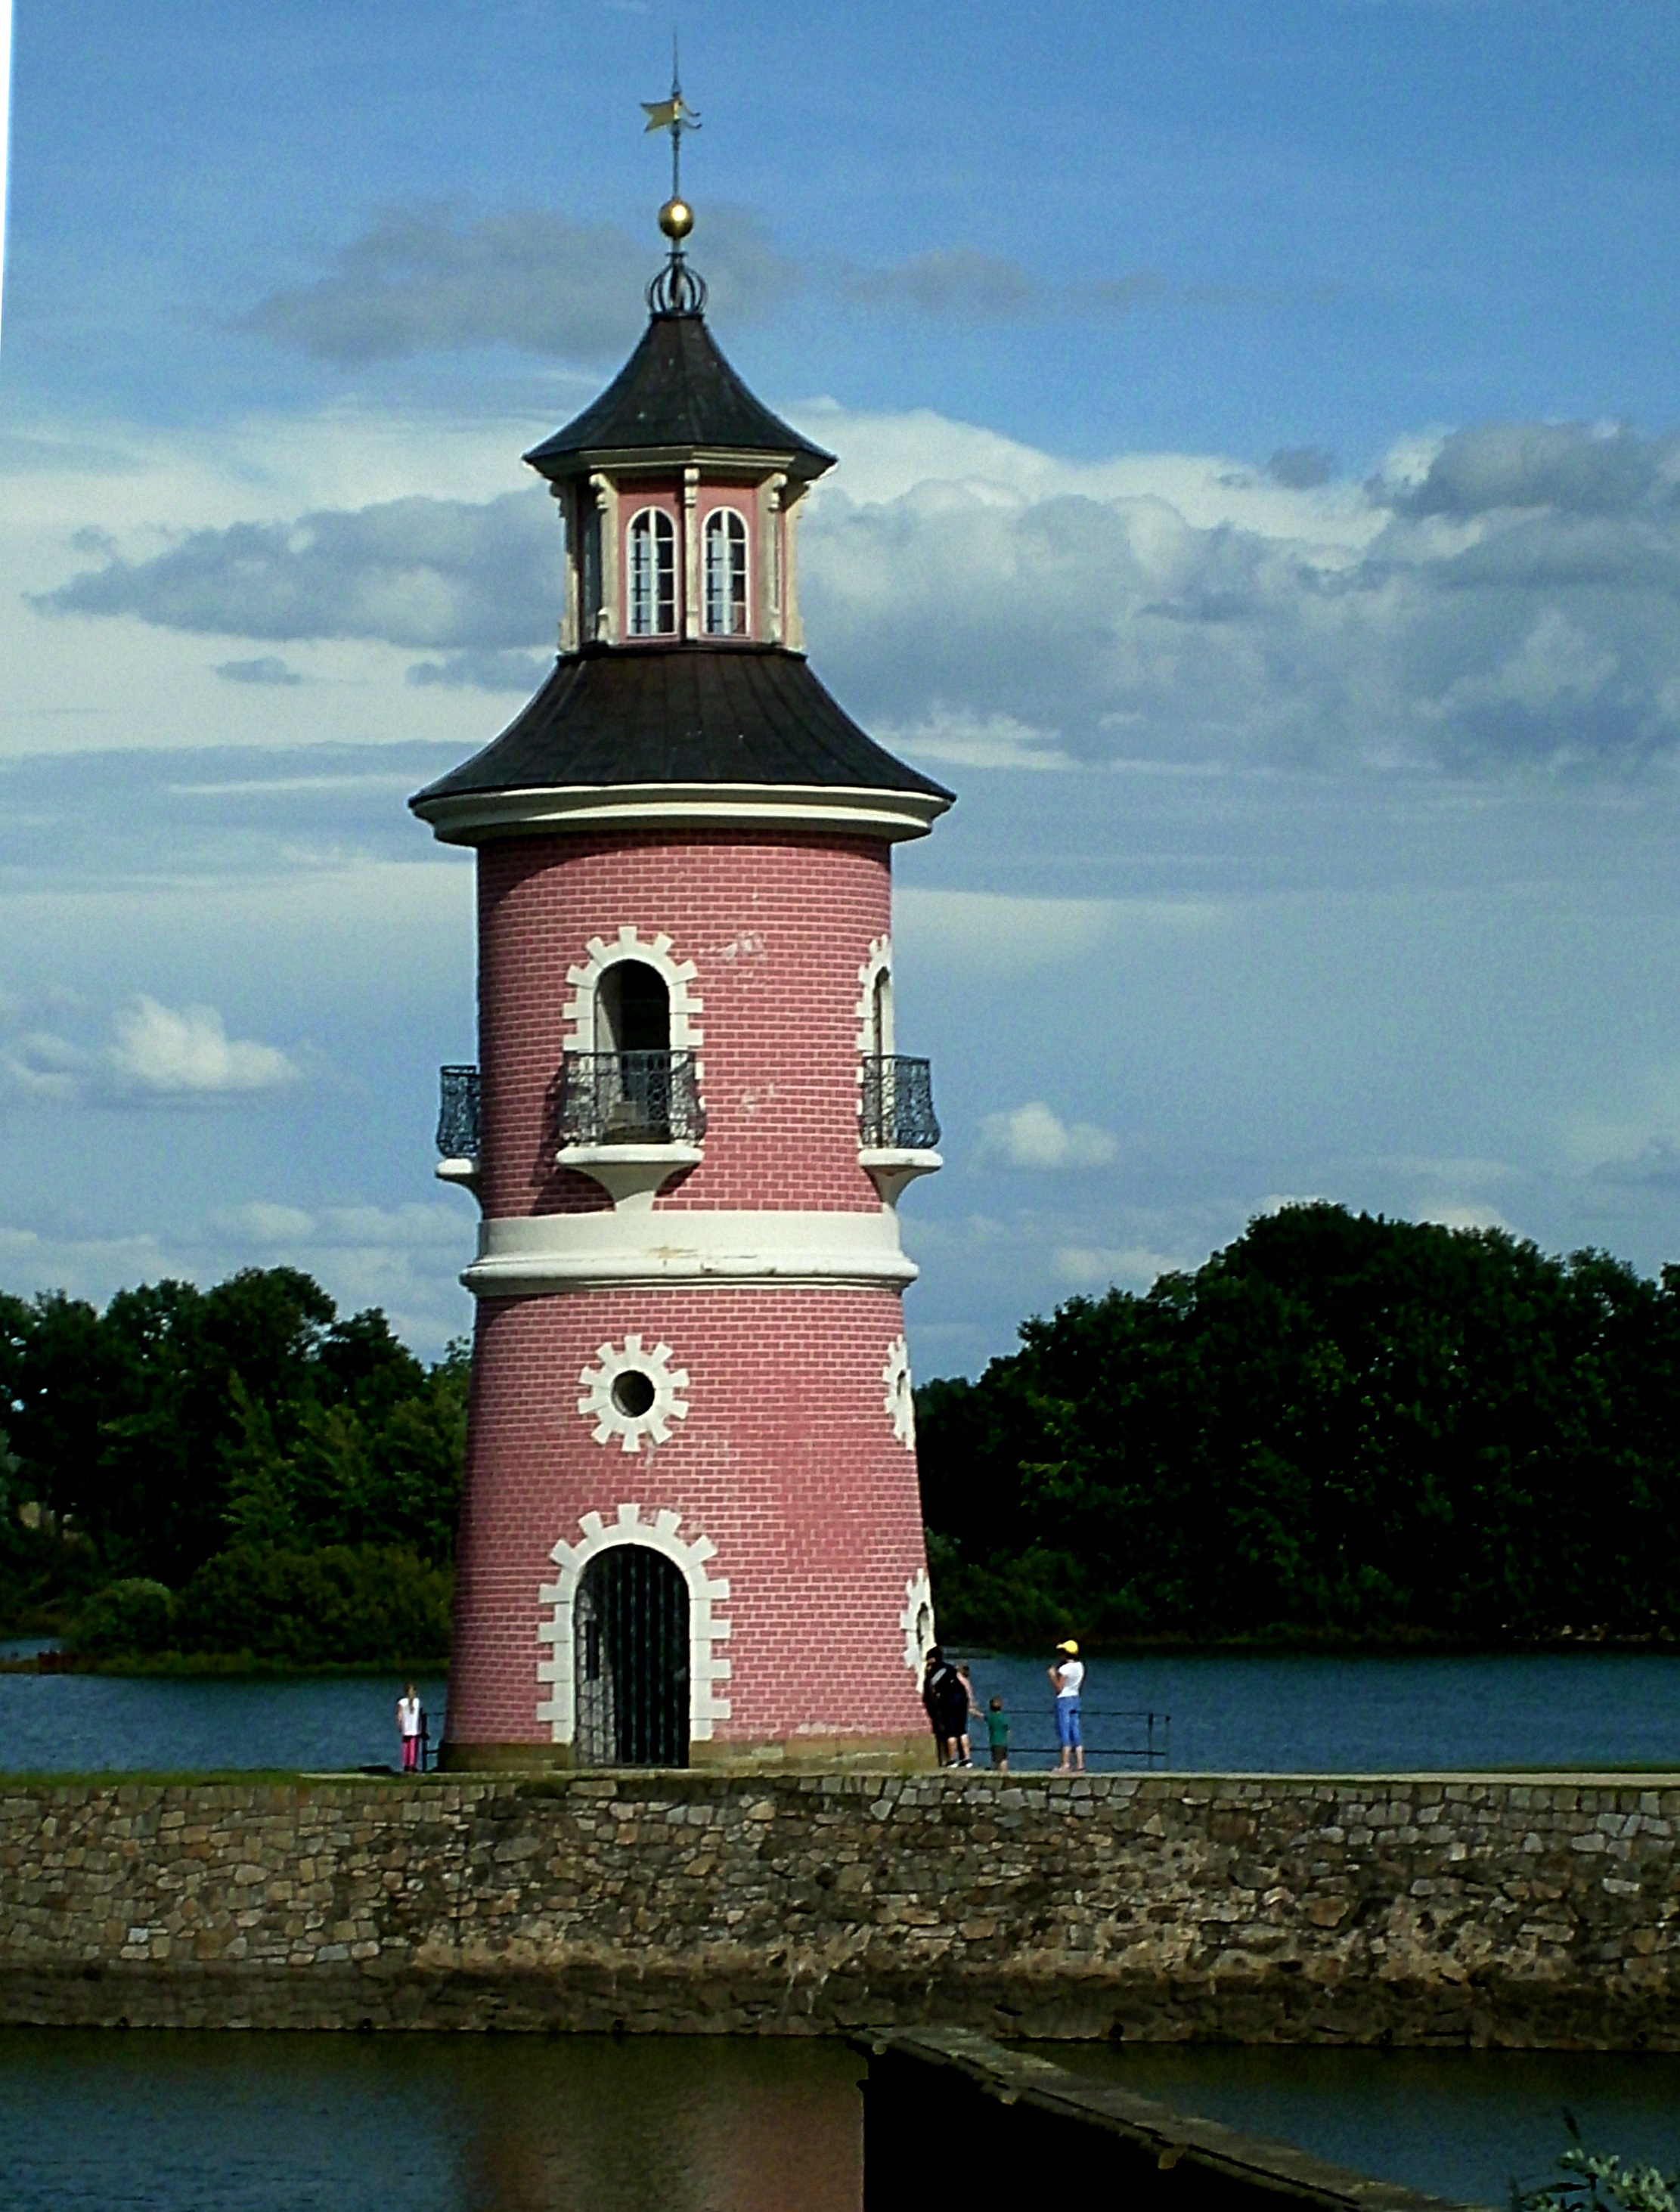
lighthouse, tower, landmark, clock tower, bell tower, steeple, saxony, moritz castle, moritz burger ponds, pond games